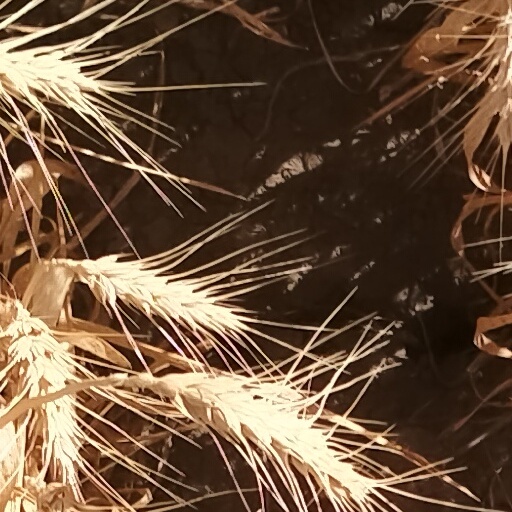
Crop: wheat